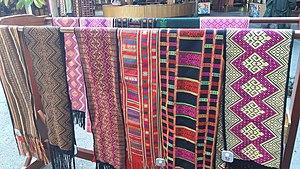
Textiles typiques de la minorité Li, vendus sur l'île de Hainan, leur principale aire de répartition.
Les techniques du textile traditionnel des Li sont employées par les femmes du groupe ethnique des Li, dans la province chinoise du Hainan.